Emergence (2023)

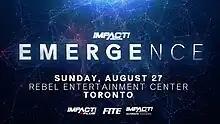
Promotional poster

The 2023 Emergence was a professional wrestling event produced by Impact Wrestling. It took place on August 27, 2023, at the Rebel Entertainment Complex in Toronto, Ontario, Canada, and aired on Impact Plus and YouTube. It was the fourth event under the Emergence chronology.